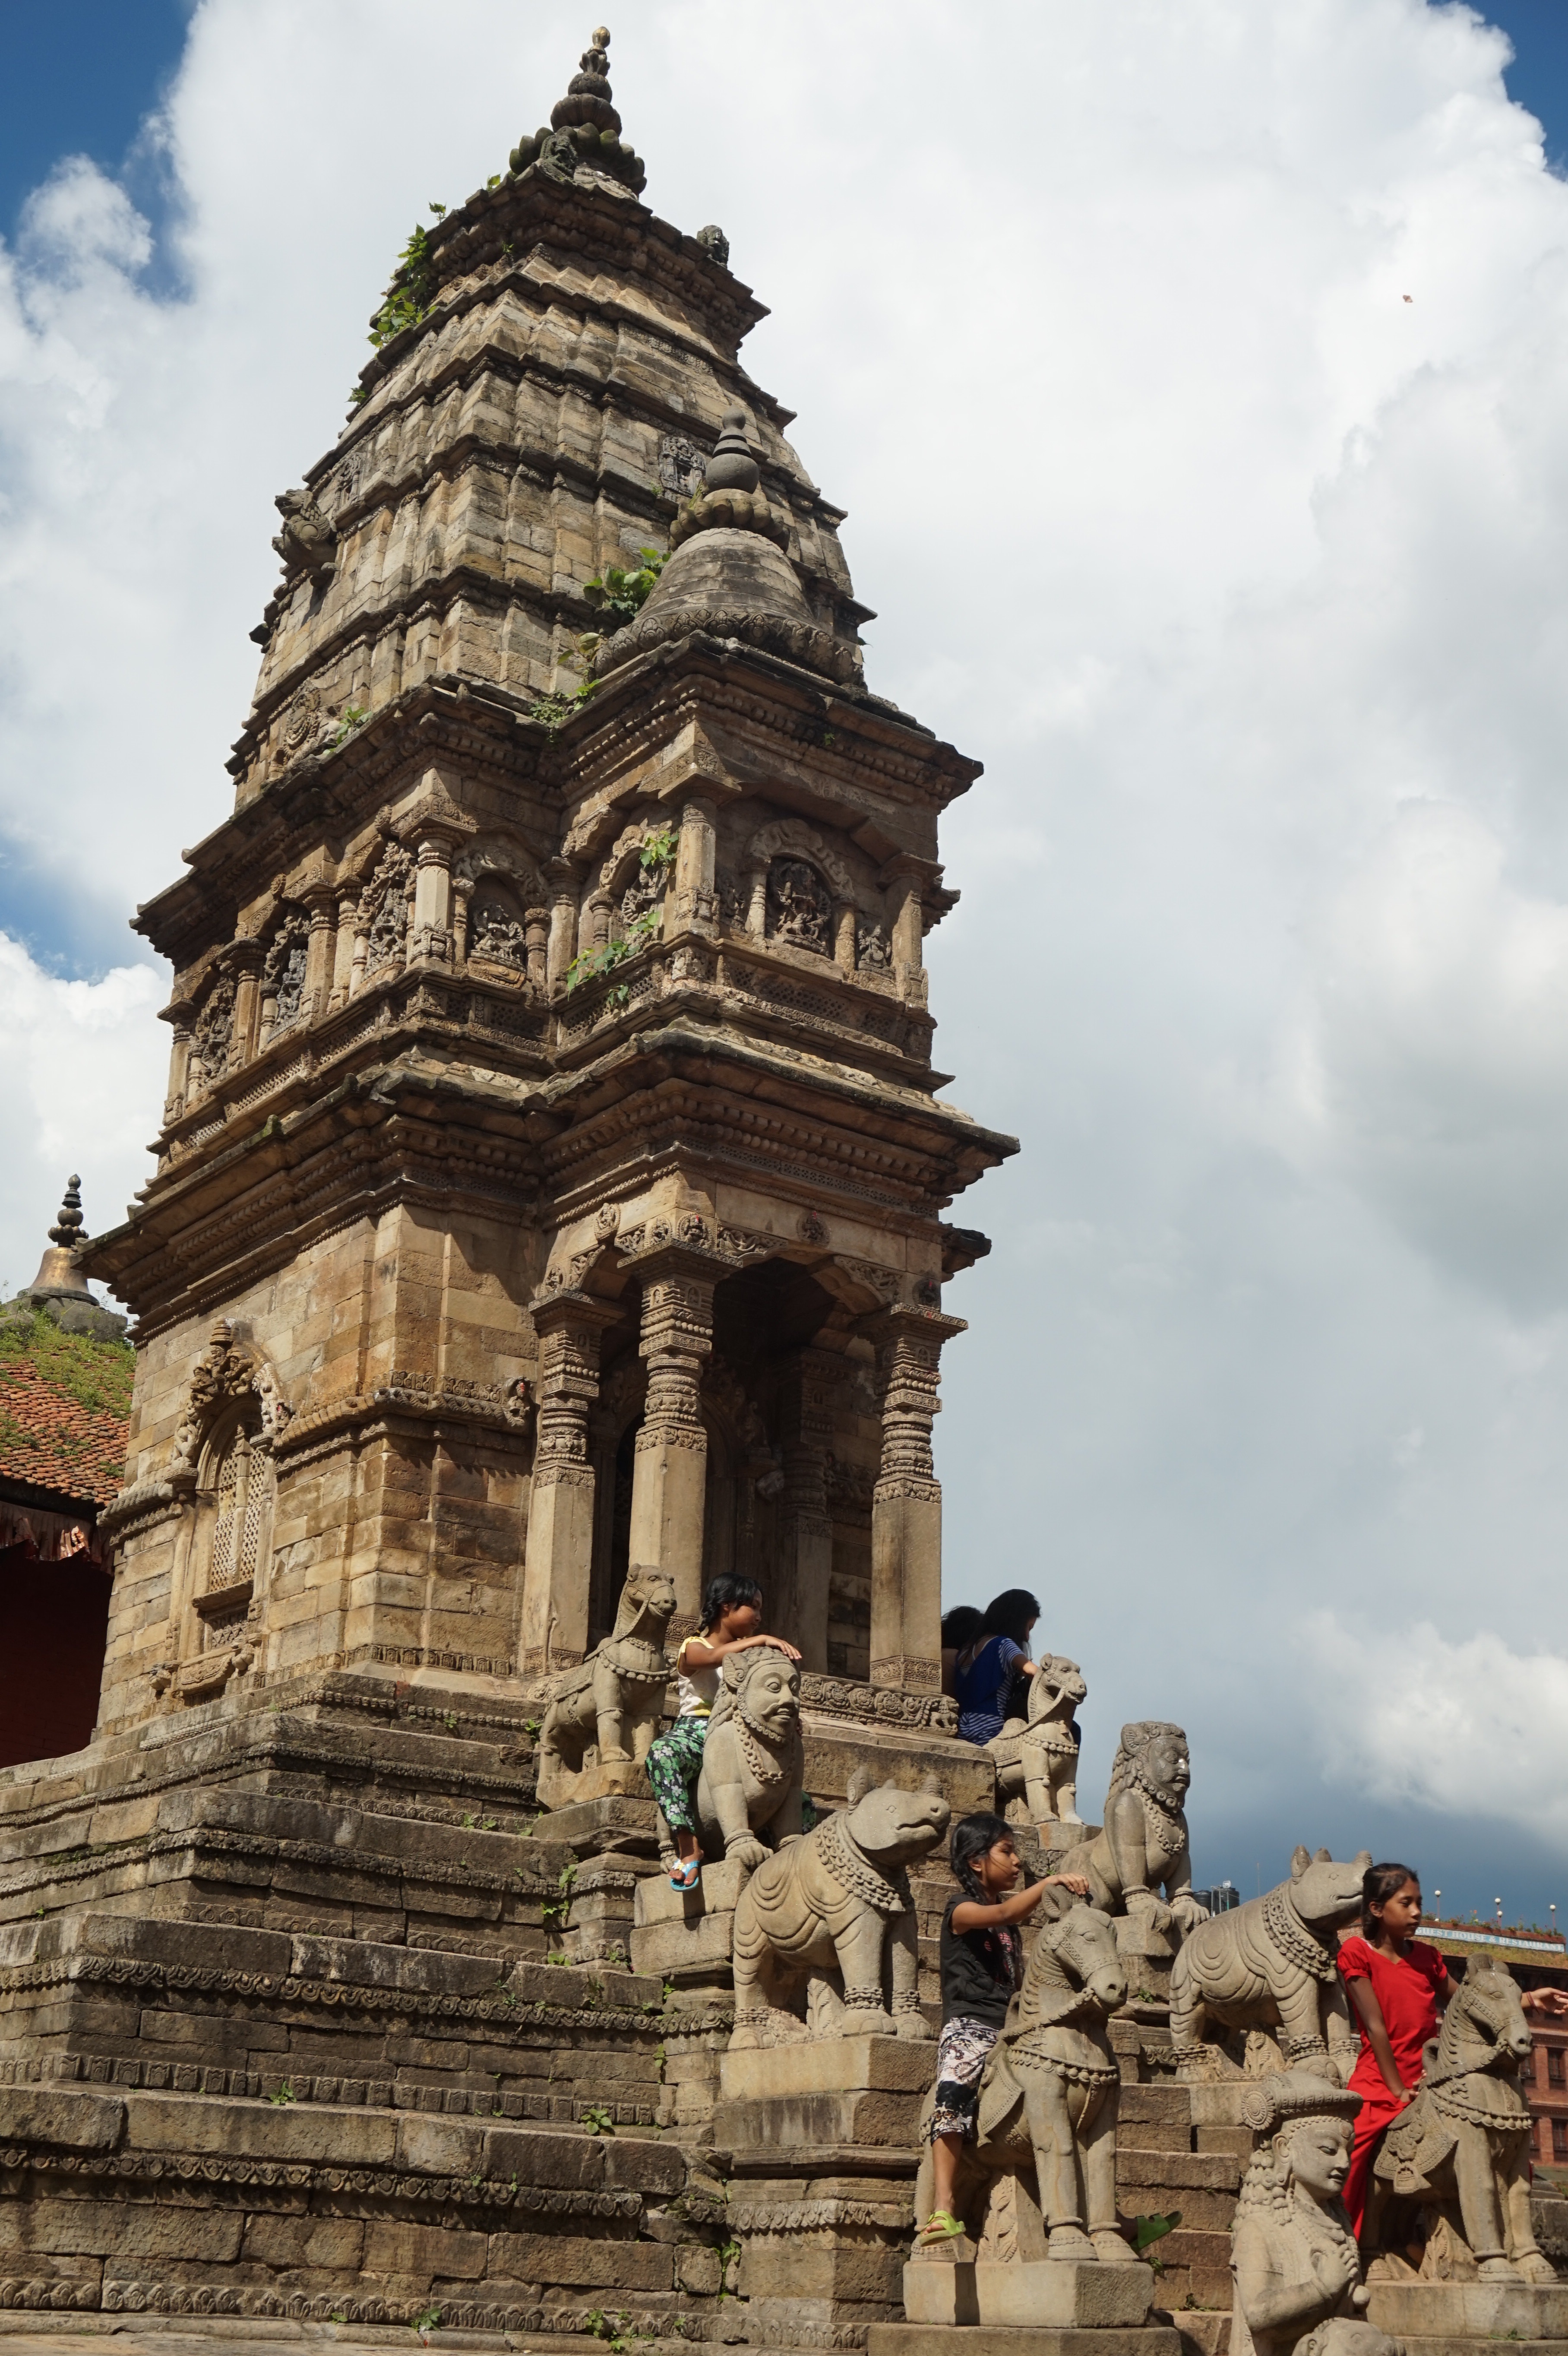
stone, monument, travel, tower, landmark, child, tourism, place of worship, nepal, temple, archaeological site, ancient architecture, durbar, hindu temple, historic site, the hindu, ancient history, buck poole, xitilakeximi